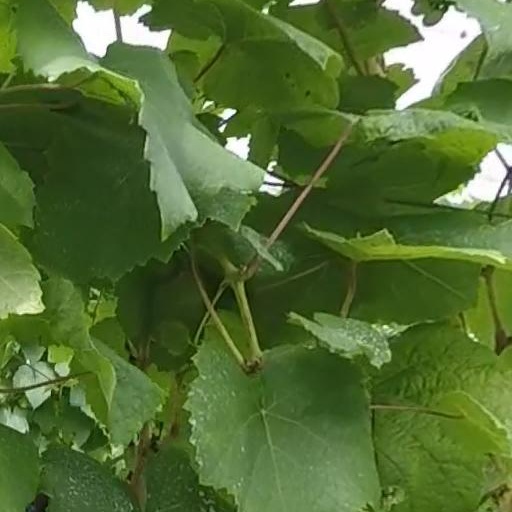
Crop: grape